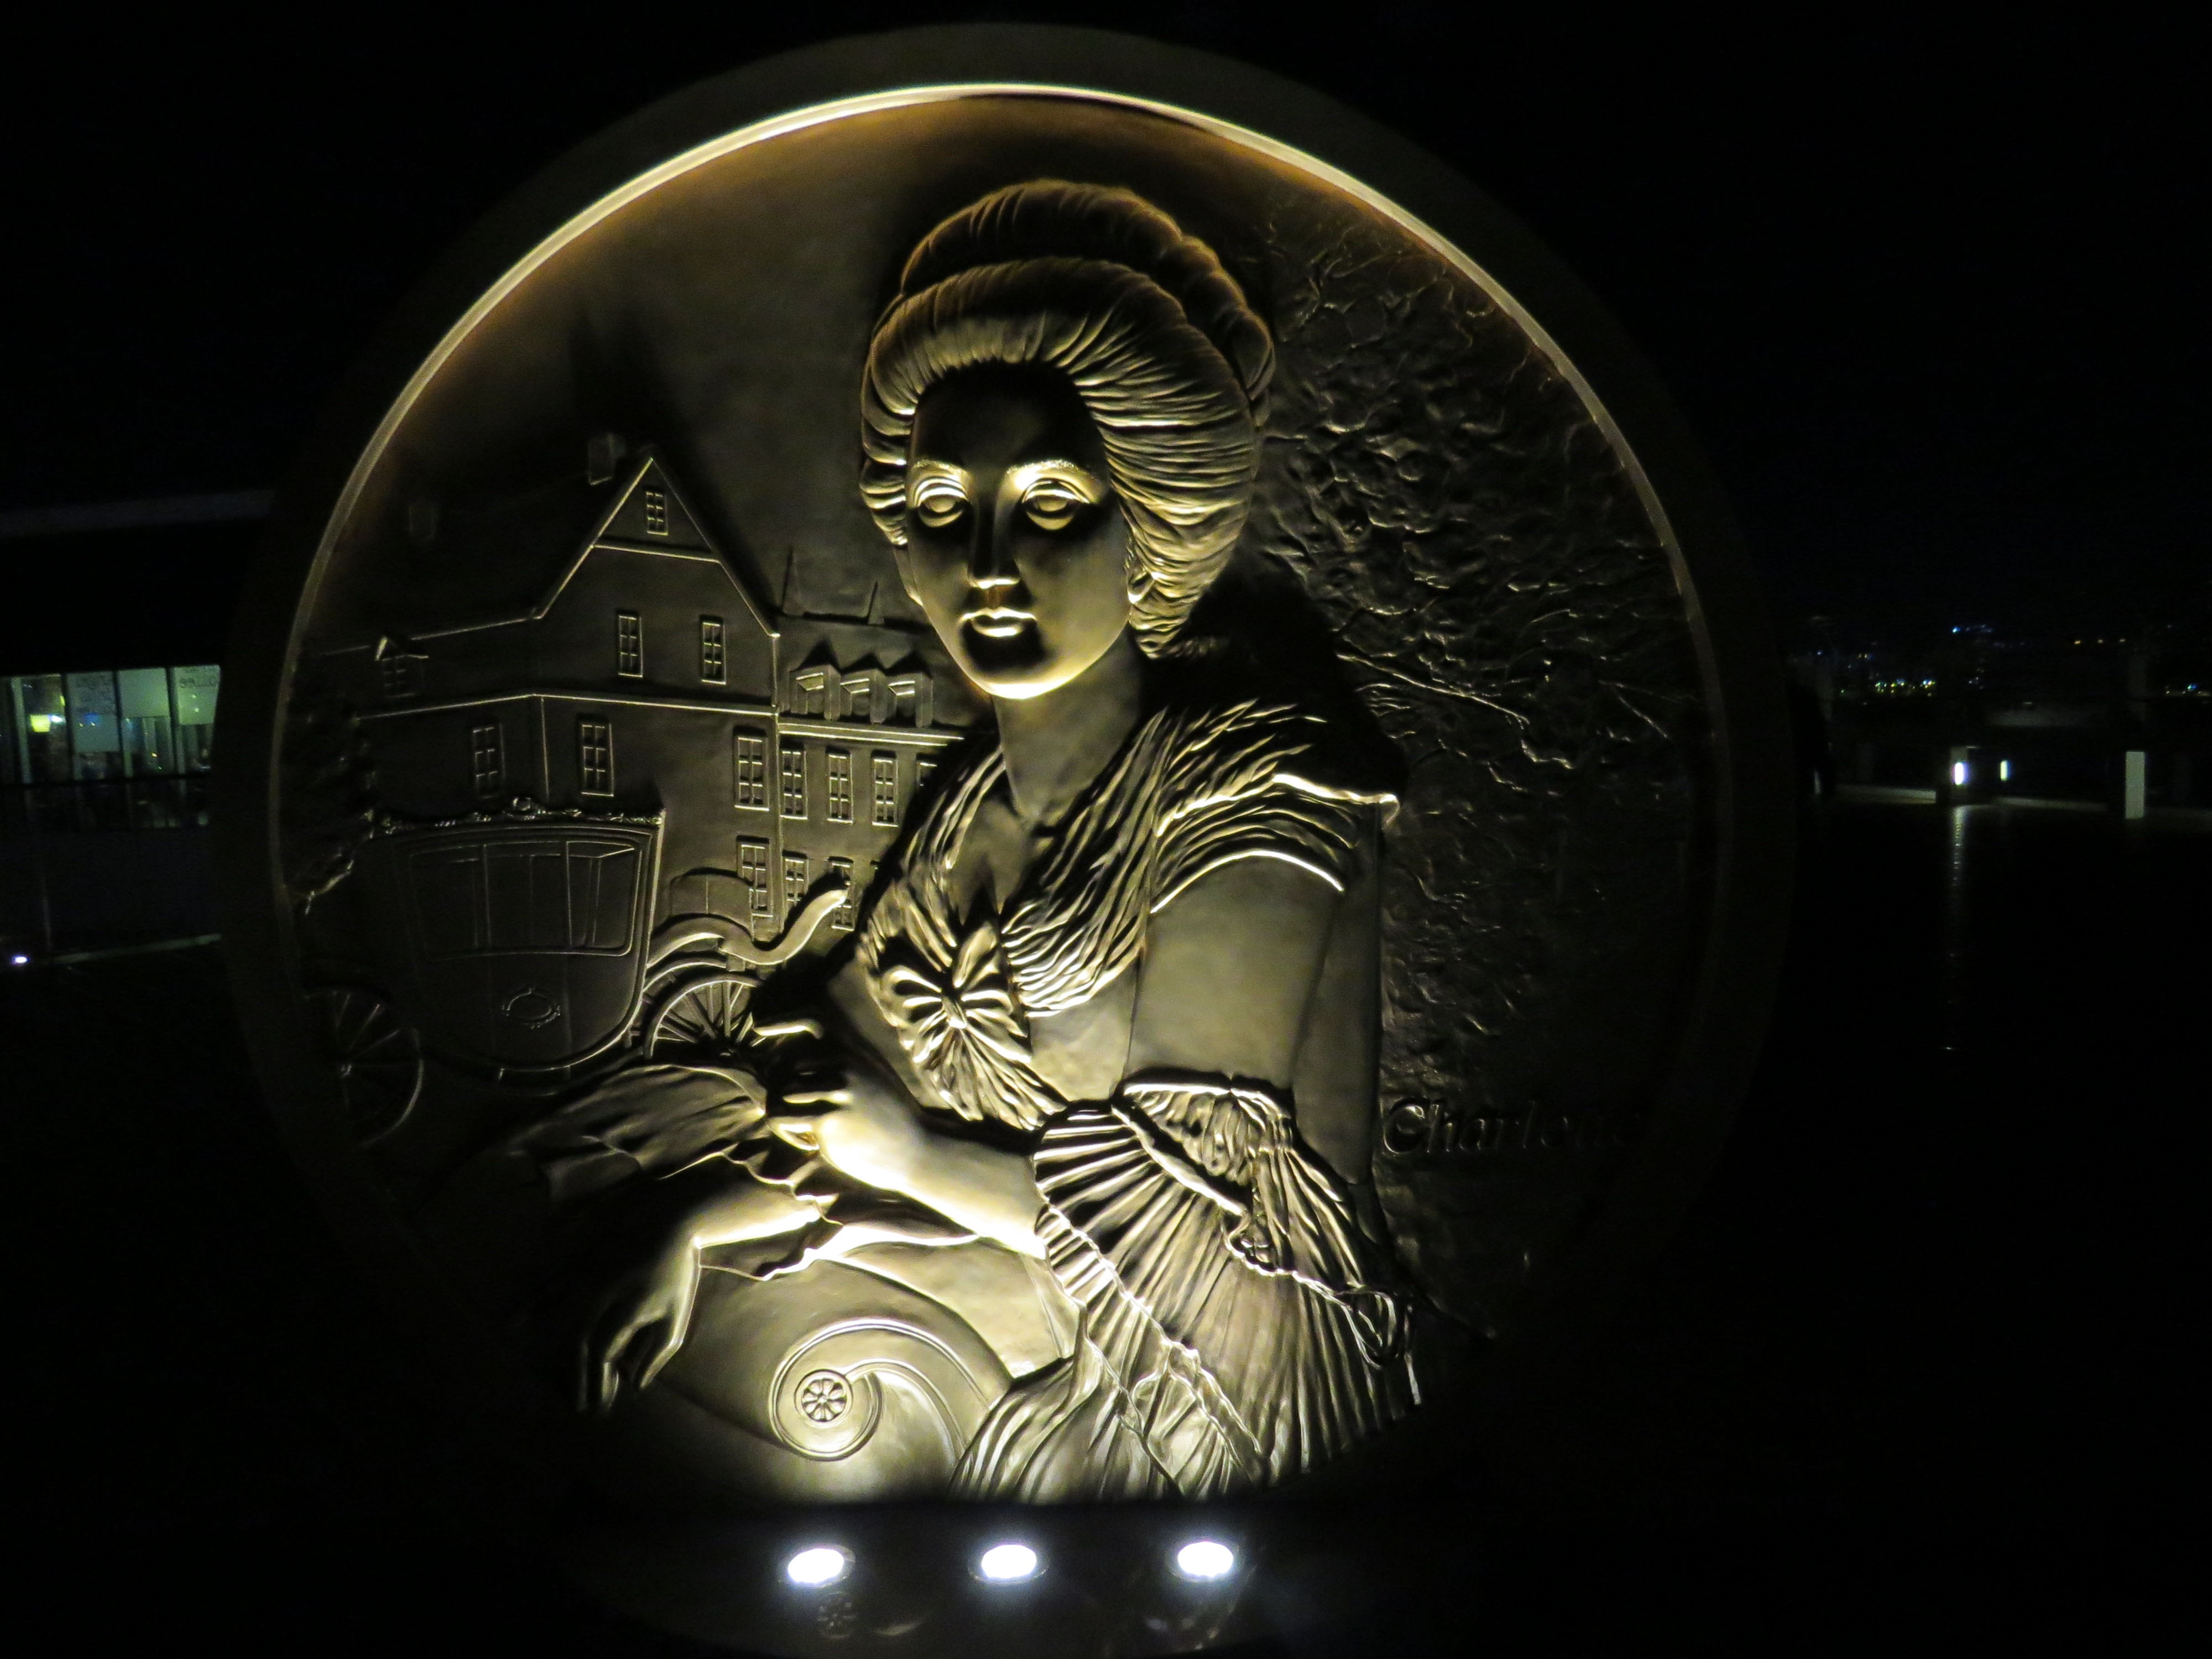
light, statue, darkness, sculpture, art, relief, works of art, charlotte award, saint woman